Nathalie Carpanedo

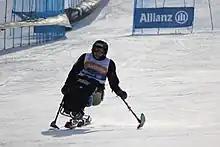
Carpanedo following her DNF slalom run at the 2013 World Championships in La Molina, Spain. Carpanedo was a wild card entry.

For the first time in 2007, the Spanish national championships were open to female sit-skiers. Carpanedo subsequently made her national championship debut that year. Competing at the 2009 Spanish national championships, she won a gold medal. At the 2009 Spanish national championships, Carpanedo won a pair of gold medals in the slalom and giant slalom events. She won the women's 2010 French championships. She competed at the third European Cup event held in La Molina in late January 2010. At Aramón Cerler in April 2010, the last competition of the season that was organised by Campeonato de España de Esquí Alpino adaptado was held. She finished first in the Super G women's sitting event. She participated in Spanish national team competition from 5 to 7 April 2010 in Vancouver. It was organised by the Federación Española de Deportes de Personas con Discapacidad Física (FEDDF), Federación Española de Deportes para Paralíticos Cerebrales (FEDPC) and Federación Española de Deportes para Ciegos (FEDC). She earned a gold medal in the women's sit skiing group. At a November 2010 ski competition in Landgraaf, Netherlands, she finished fourth in the first event that she competed in and fifth in the second event she competed in. In November 2011 at the first IPC sanctioned event of the year which was held in the Netherlands, she finished seventh in the slalom event. She participated in the 2012 Campeonatos de España de Esquí held in Valle de Arán, where the slalom, giant slalom and Super G events were contested. It was her first major competition after having been out of the sport for fifteen months because of injury. She earned a silver medal at the event. In January 2013, she participated in a five-day training camp with the Fundación También team at Sierra Nevada.